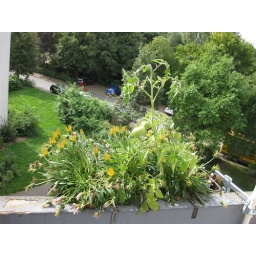
tomato-tree in flower pot